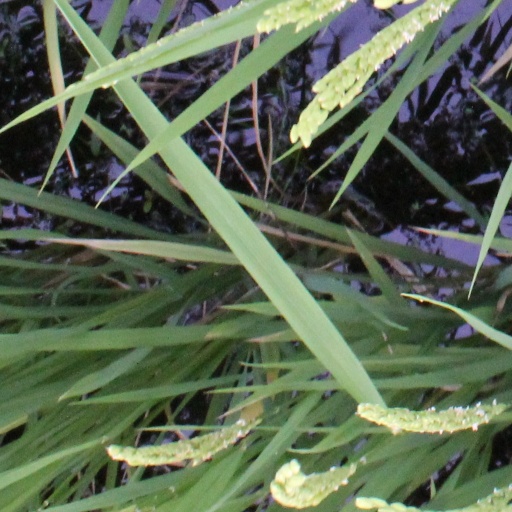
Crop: rice